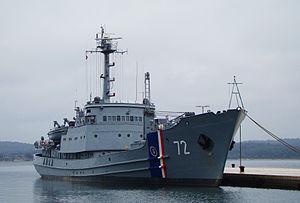
Un bâtiment hydrographique est un bateau à vocation scientifique dont la mission principale est l'hydrographie, soit la description des fonds marins.
Le Andrija Mohorovičić (BŠ-72) est un navire de guerre de la flotte de la marine militaire croate. C'est désormais un navire-école. Il a été construit au chantier naval polonais Stocznia Północna, en tant que navire de la classe des navires hydrographiques soviétiques du Project 861.
La Garde côtière croate est une division de la Marine croate chargée de protéger les intérêts de la République de Croatie en mer. La marine croate est composée de forces navales classiques structurées en une flottille et de la garde côtière qui se compose uniquement de navires avec des fonctions en temps de paix, par exemple la protection de l'environnement, de la pêche, le contrôle des pétroliers, des eaux de ballast, la lutte contre le terrorisme, le trafic de personnes et la contrebande.
La Classe Moma est une classe de Bâtiment hydrographique russe, construits entre 1967 et 1974. Par la suite, certains deviendront du type navire collecteur de renseignements.